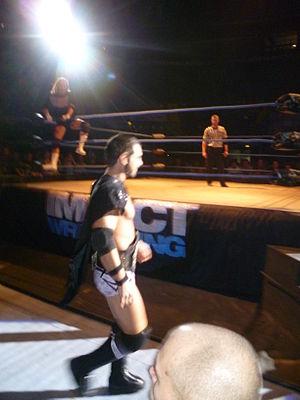
Daniel Healy Solwold, Jr., plus connu sous le nom d'Austin Aries, est un catcheur américain né le 15 avril 1978 à Milwaukee.